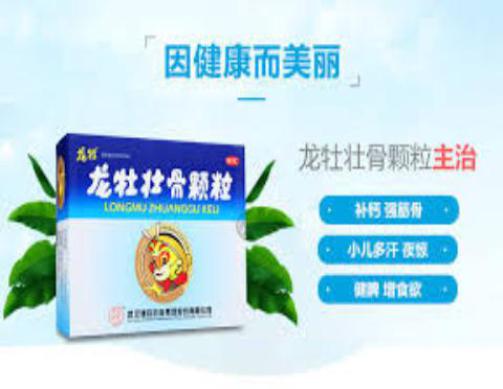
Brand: longmu-1
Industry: Medical